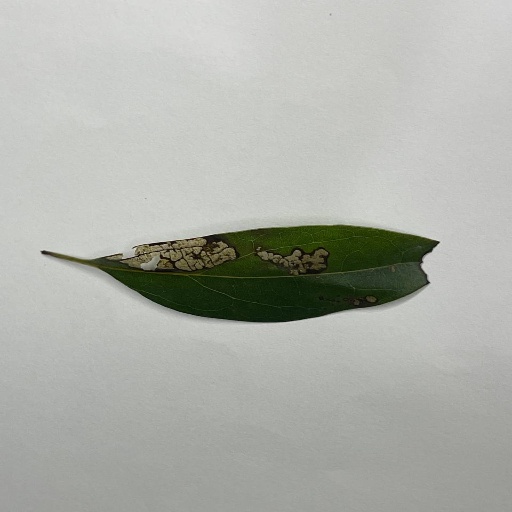
Species: Camphor
Leaf condition: Shot Hole